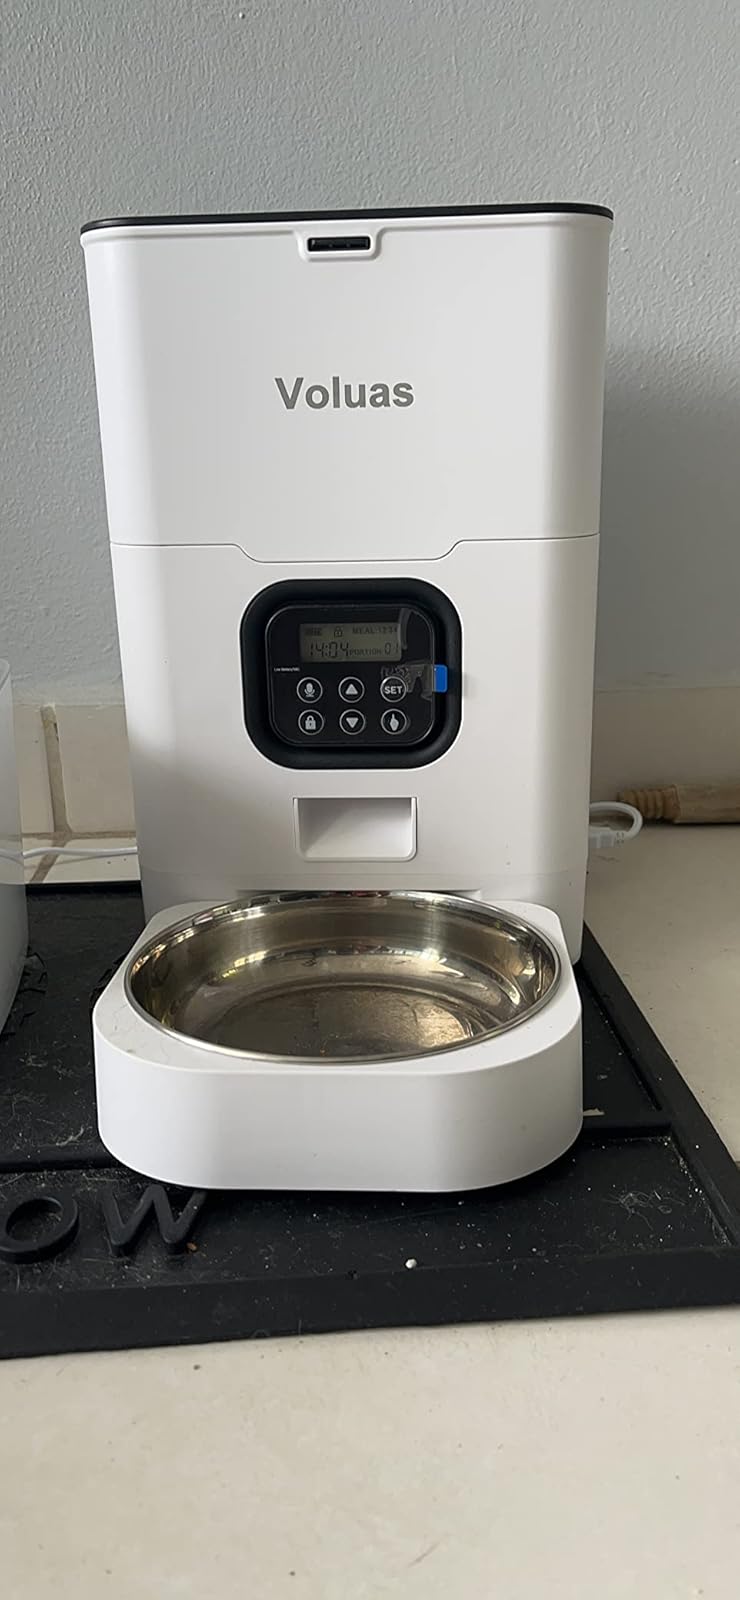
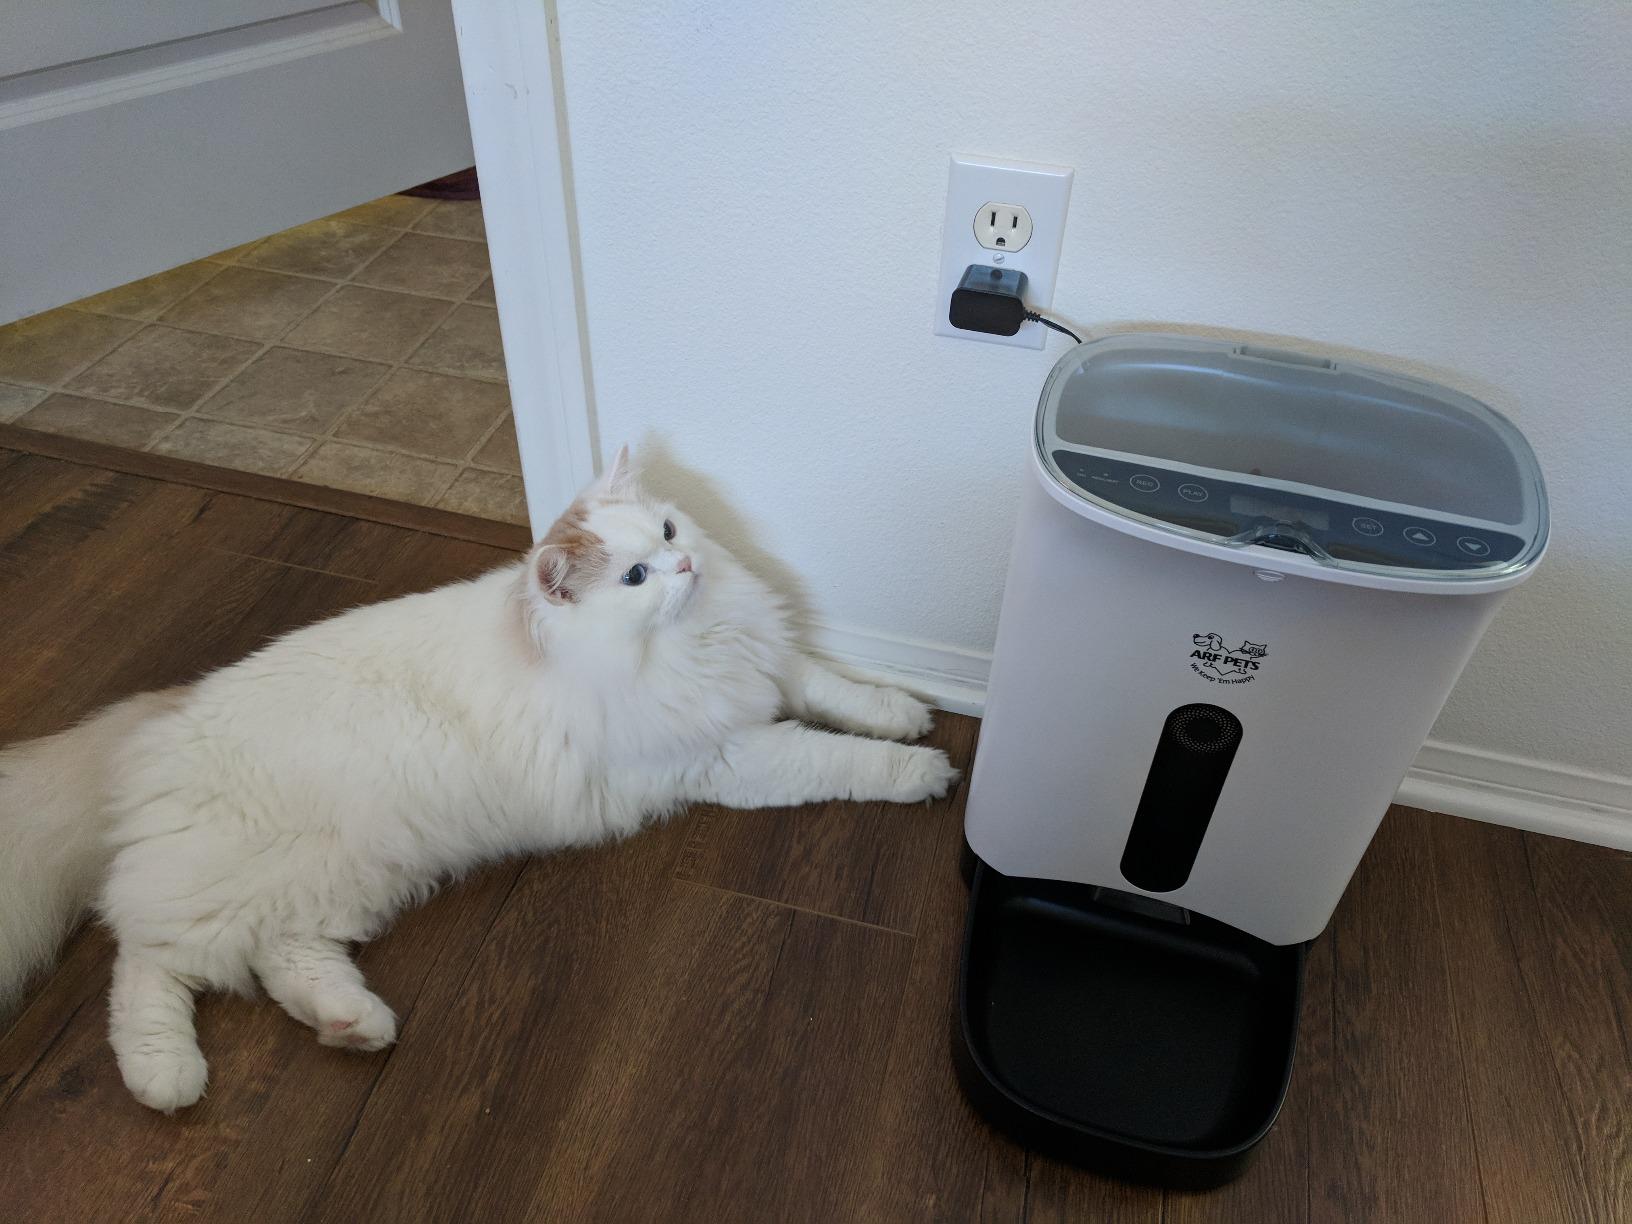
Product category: items_feeder
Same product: no